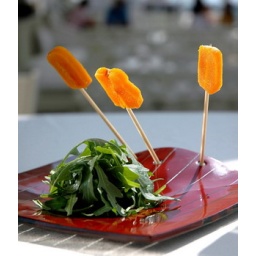
Red glass plate with skewer holder for amuse bouche presentation in conteporary dinnerware